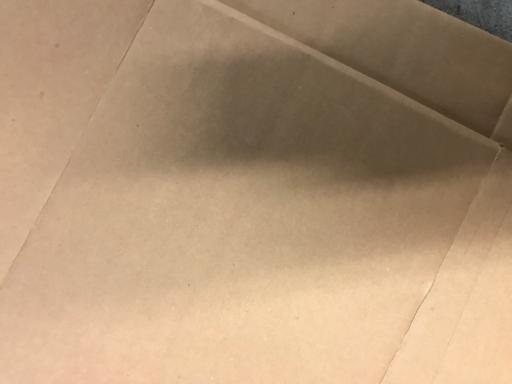
Waste category: cardboard